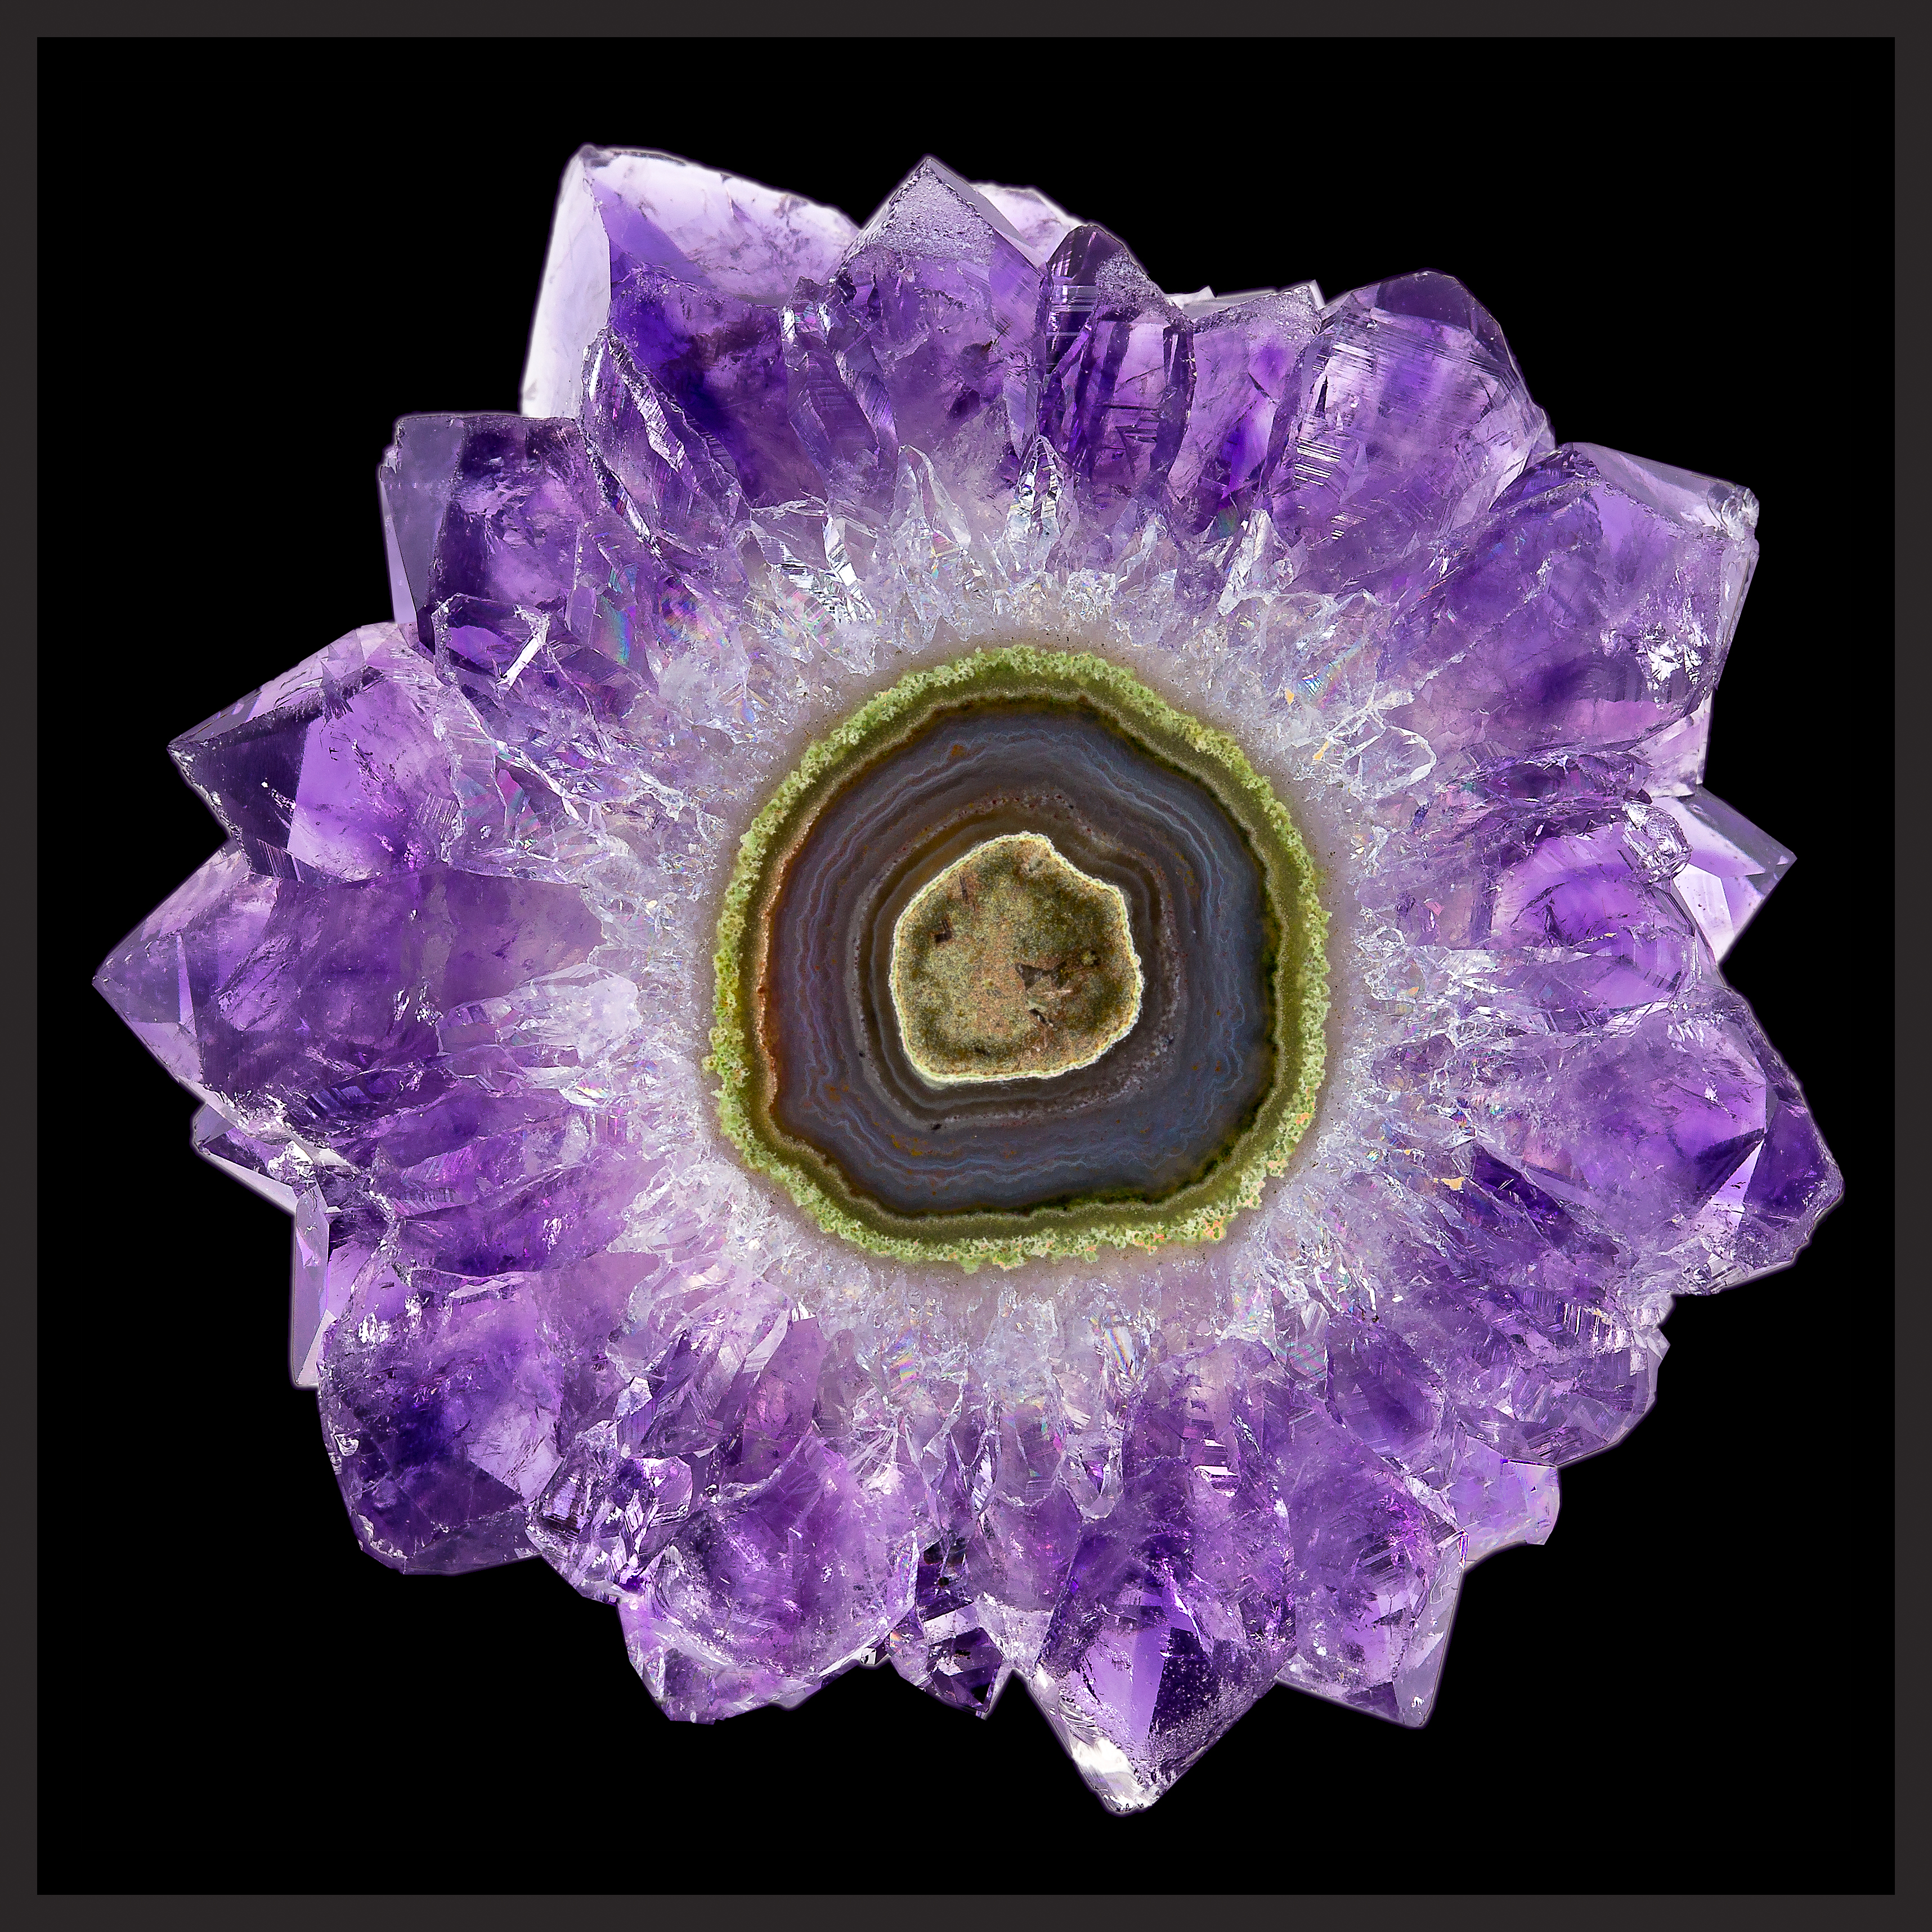
nature, rock, flower, purple, petal, home, stone, macro, object, jewellery, violet, amethyst, crystal, gemstone, squareratio, fashion accessory